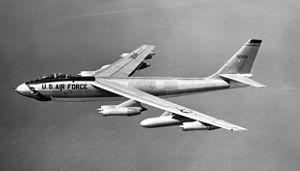
Le Boeing B-47 Stratojet est un bombardier moyen à réaction et à long rayon d'action mis en service en 1951 dans l'United States Air Force. Conçu par la société Boeing Company et produit par l'avionneur ainsi que par des sous-traitants, il est construit à plus de 2 000 exemplaires. Propulsé par six turboréacteurs, il a une vitesse de croisière de plus de 900 km/h et peut voler à plus de 12 000 mètres d'altitude. Les versions les plus abouties du B-47 peuvent emporter plus de 11 tonnes de bombes et disposent d'un rayon d'action de 3 800 km, qui peut être augmenté avec l'usage du ravitaillement en vol.